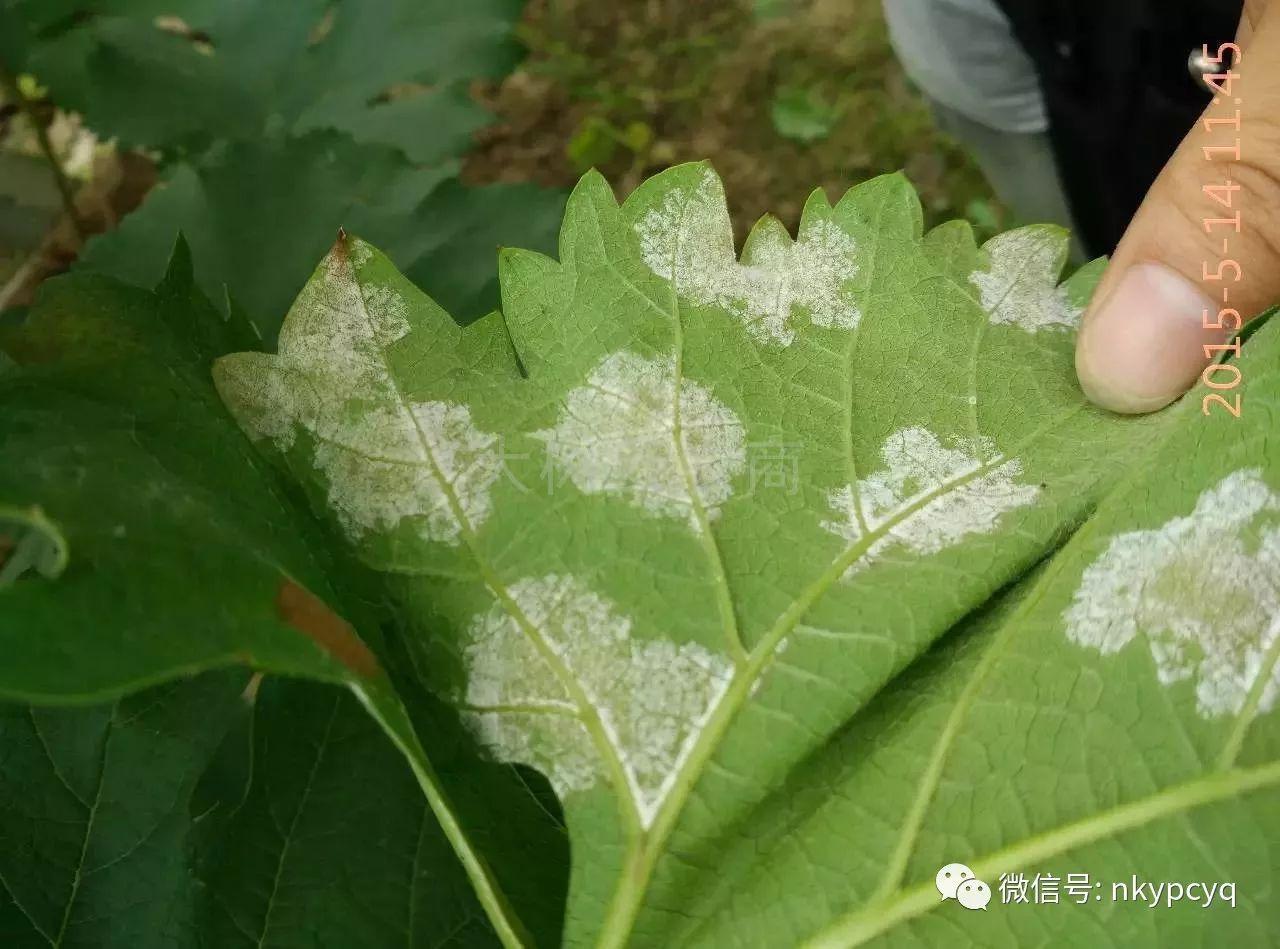
Plant: Grape
Disease: grape downy mildew